Divine command theory

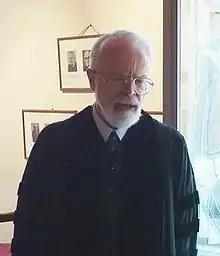
Robert Merrihew Adams proposes what he calls a "modified divine command theory".

Scholastic philosopher John Duns Scotus argued that the only moral obligations that God could not take away from humans involve loving God, as God is, definitionally, the most loveable thing. Scotus argued that the natural law, in the strictest sense, contains only what is self-evidently analytically true and that God could not make these statements false. This means that the commands of natural law do not depend on God's will, and thus form the first three commandments of the Ten Commandments. The last seven of the Ten Commandments do not belong to the natural law in the strictest sense. Whilst humanity's duties to God are self-evident, true by definition, and unchangeable even by God, mankind's duties to others (found on the second tablet) were arbitrarily willed by God and are within his power to revoke and replace (although, the third commandment, to honour the Sabbath and keep it holy, has a little of both, as humanity is absolutely obliged to render worship to God, but there is no obligation in natural law to do it on this day or that). Scotus does note, however that the last seven commandments: